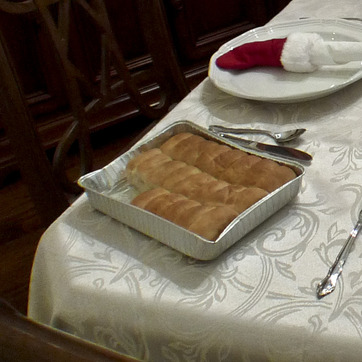
Material: food